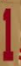
Number: 1